Semelparity and iteroparity

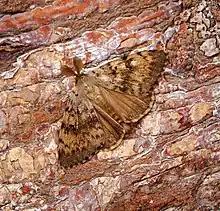
Spongy moth

The grey slender mouse opossum exhibits a semelparous reproductive strategy in both males and females. Males disappear from their endemic area after the reproductive season (February–May). Males found months later (June–August) are of lighter body weight and the molar teeth are less worn down, suggesting these males belong to a different generation. There is a drop off in the female population, but during the months of July and August, evidence of a gap between generations like the male gap. There is also lower body weight and less molar wear observed in females found after August. This is further supported by the evidence that females that reproduce are not observed the following year. This species has been compared to a related species, "Marmosa robinsoni", in order to answer what would happen if a female that has reproduced were to survive to the next mating season. "M. robinsoni" has a monoestrus reproductive cycle, like "M. incanus", and females are no longer fertile after 17 months so it is unlikely that females that survive past the drop off in female populations would be able to reproduce a second time.